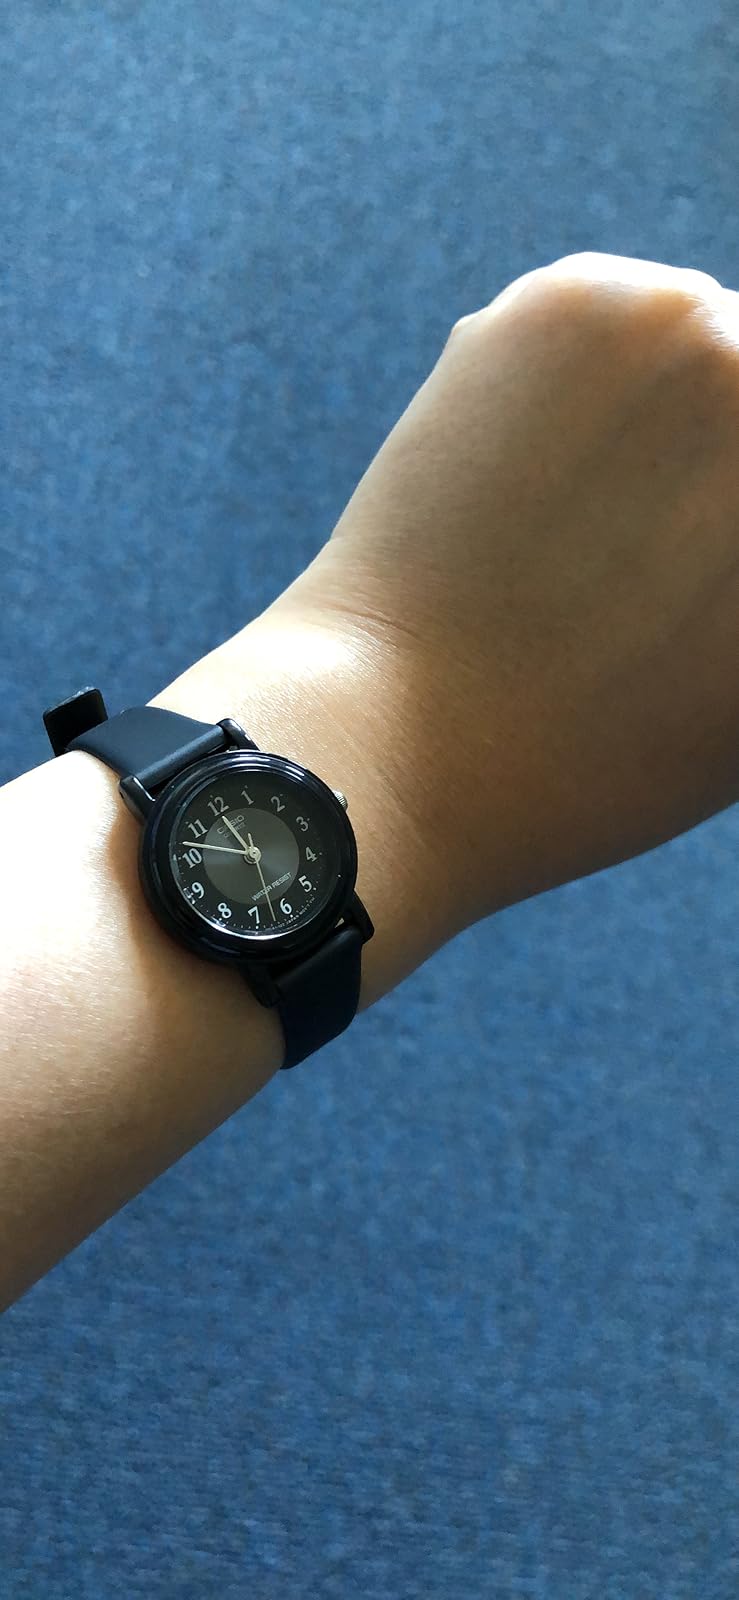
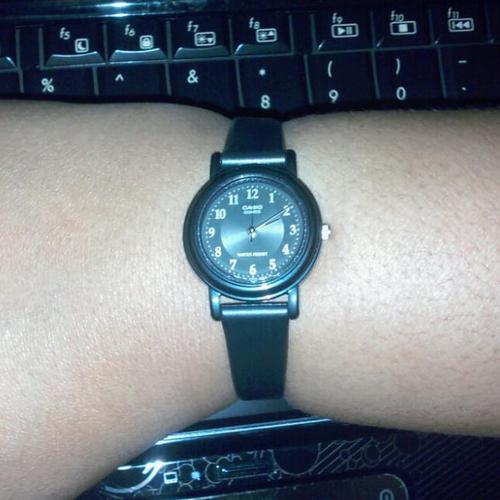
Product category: accessories_watch
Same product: yes